Lanao (province)

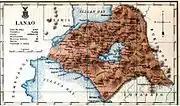
Lanao province map in 1918

The Department of Mindanao and Sulu was provided with autonomous government beginning September 1, 1914, through Act No. 2408 enacted on July 23, 1914. Bukidnon sub-province and the former Moro Province districts of Cotabato, Davao, Lanao, Sulu, and Zamboanga were converted to provinces.